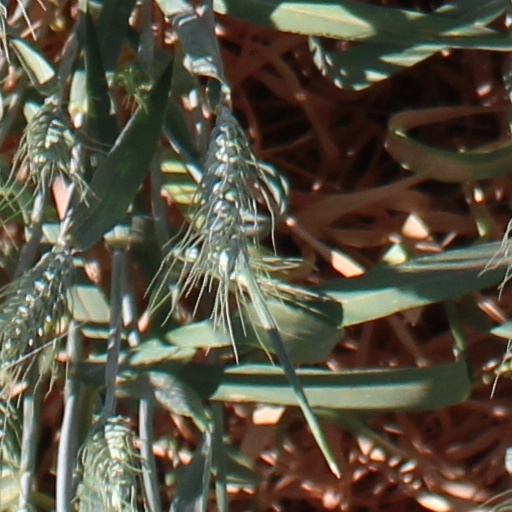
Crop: wheat